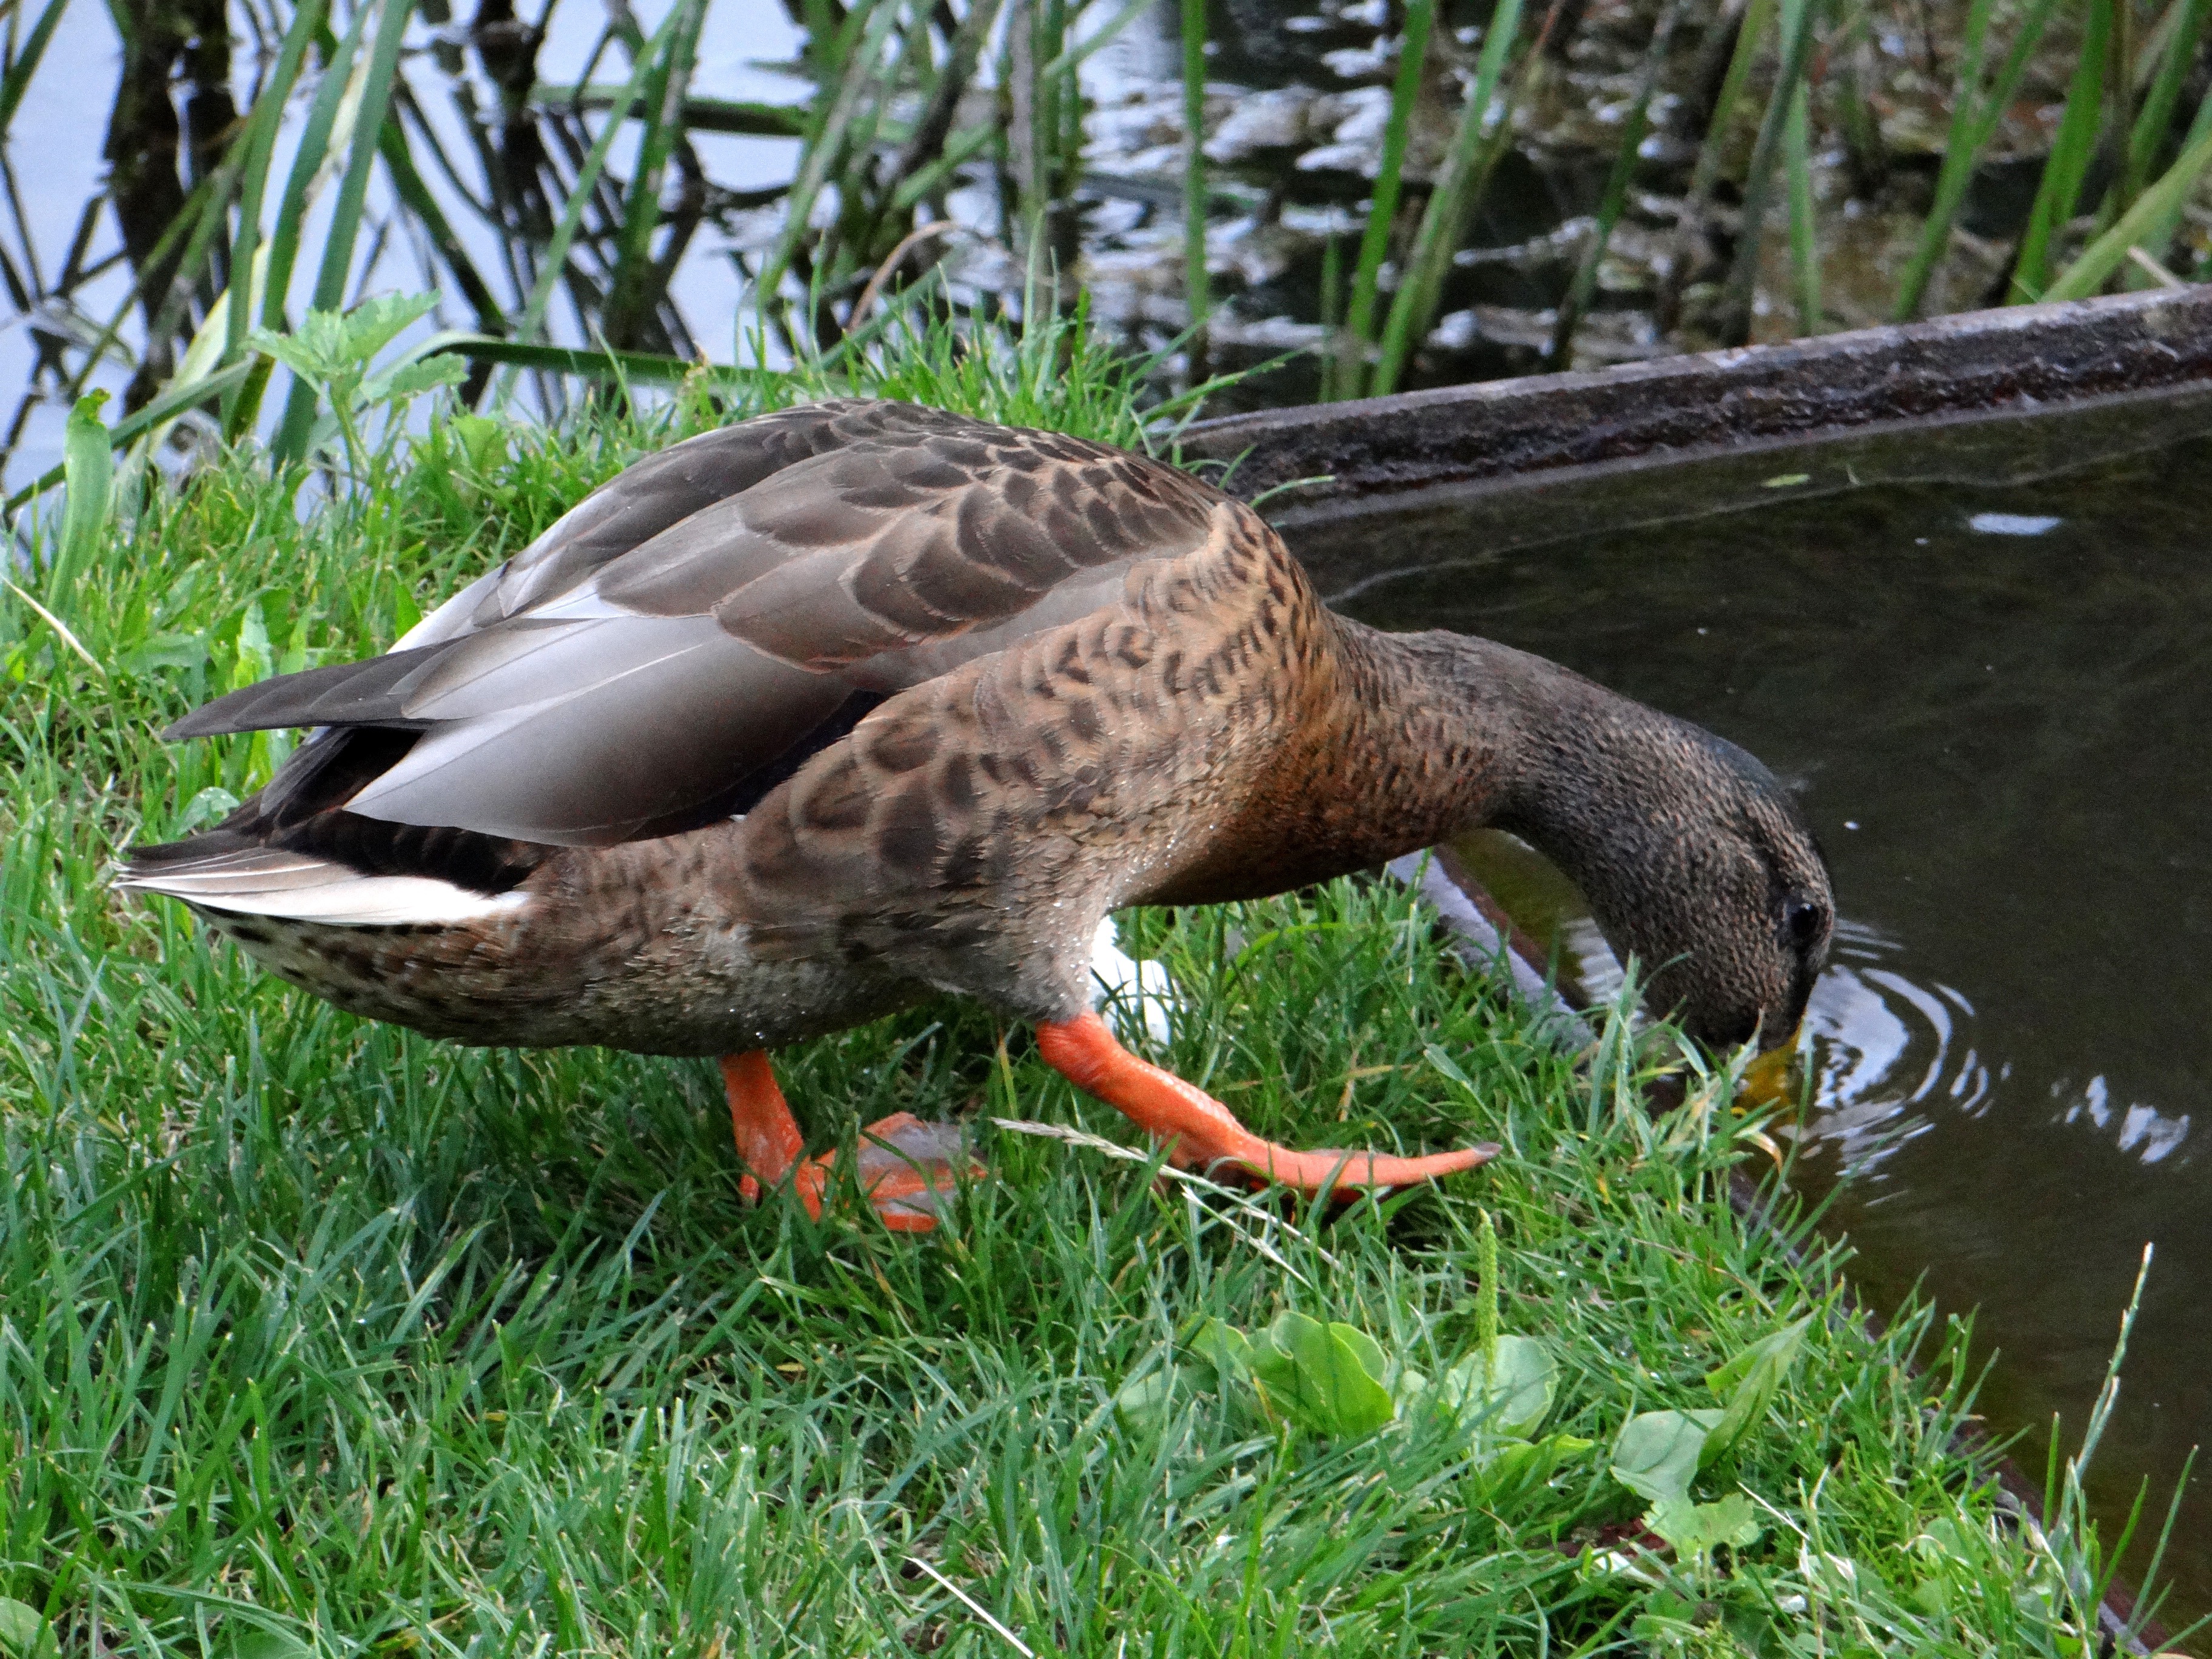
water, bird, wildlife, beak, fauna, poultry, duck, goose, vertebrate, waterfowl, water bird, mallard, canard, ducks geese and swans